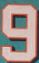
Number: 9